William Tong

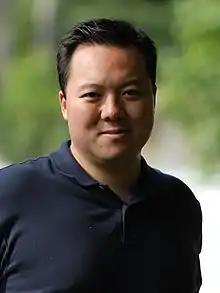
Tong as a state representative in 2007

From 2015 to 2019, Tong chaired the House Judiciary Committee. As chair, he was a key leader in Connecticut’s efforts to pass gun legislation.